Les Ulmes

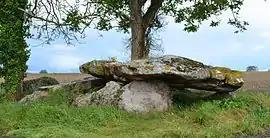
The Pierre couverte du Mousseau dolmen in Les Ulmes

Les Ulmes is a commune in the Maine-et-Loire department in western France.